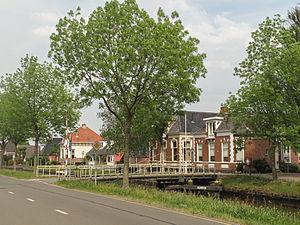
Wildervank est un village qui fait partie de la commune de Veendam dans la province néerlandaise de Groningue.